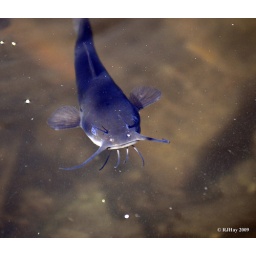
One of many young catfish circulating in the shallows of Mud Lake and joining the ducks scrounging for tidbits of food.